Leprosy

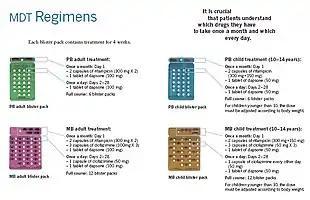
MDT antileprosy drugs: standard regimens from 2010

Early disease detection is important, since physical and neurological damage may be irreversible even if cured. Medications can decrease the risk of those living with people who have leprosy from acquiring the disease, and likely those with whom people with leprosy come into contact outside the home. The WHO recommends that preventive medicine be given to people who are in close contact with someone who has leprosy. The suggested preventive treatment is a single dose of rifampicin in adults and children over 2 years old who do not already have leprosy or tuberculosis. Preventive treatment is associated with a 57% reduction in infections within 2 years and a 30% reduction in infections within 6 years.